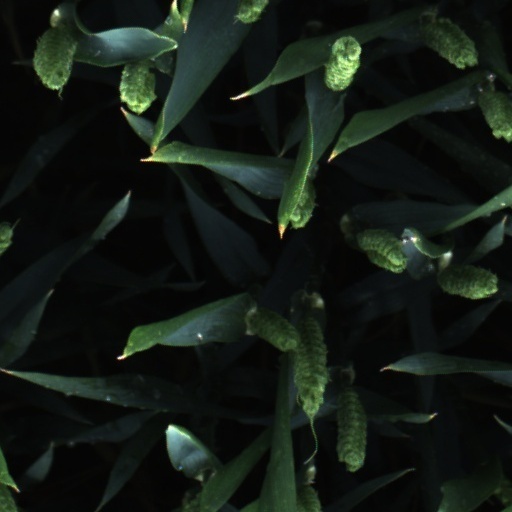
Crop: wheat